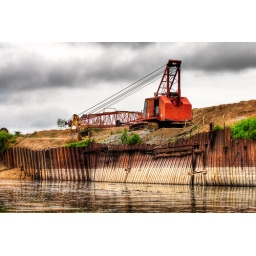
Red crane sits alone on a sandy river bank above a metal flood wall